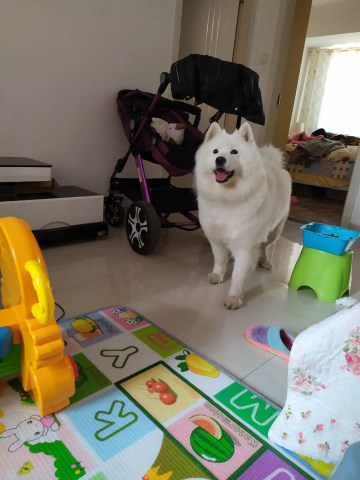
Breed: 2192-n000088-Samoyed